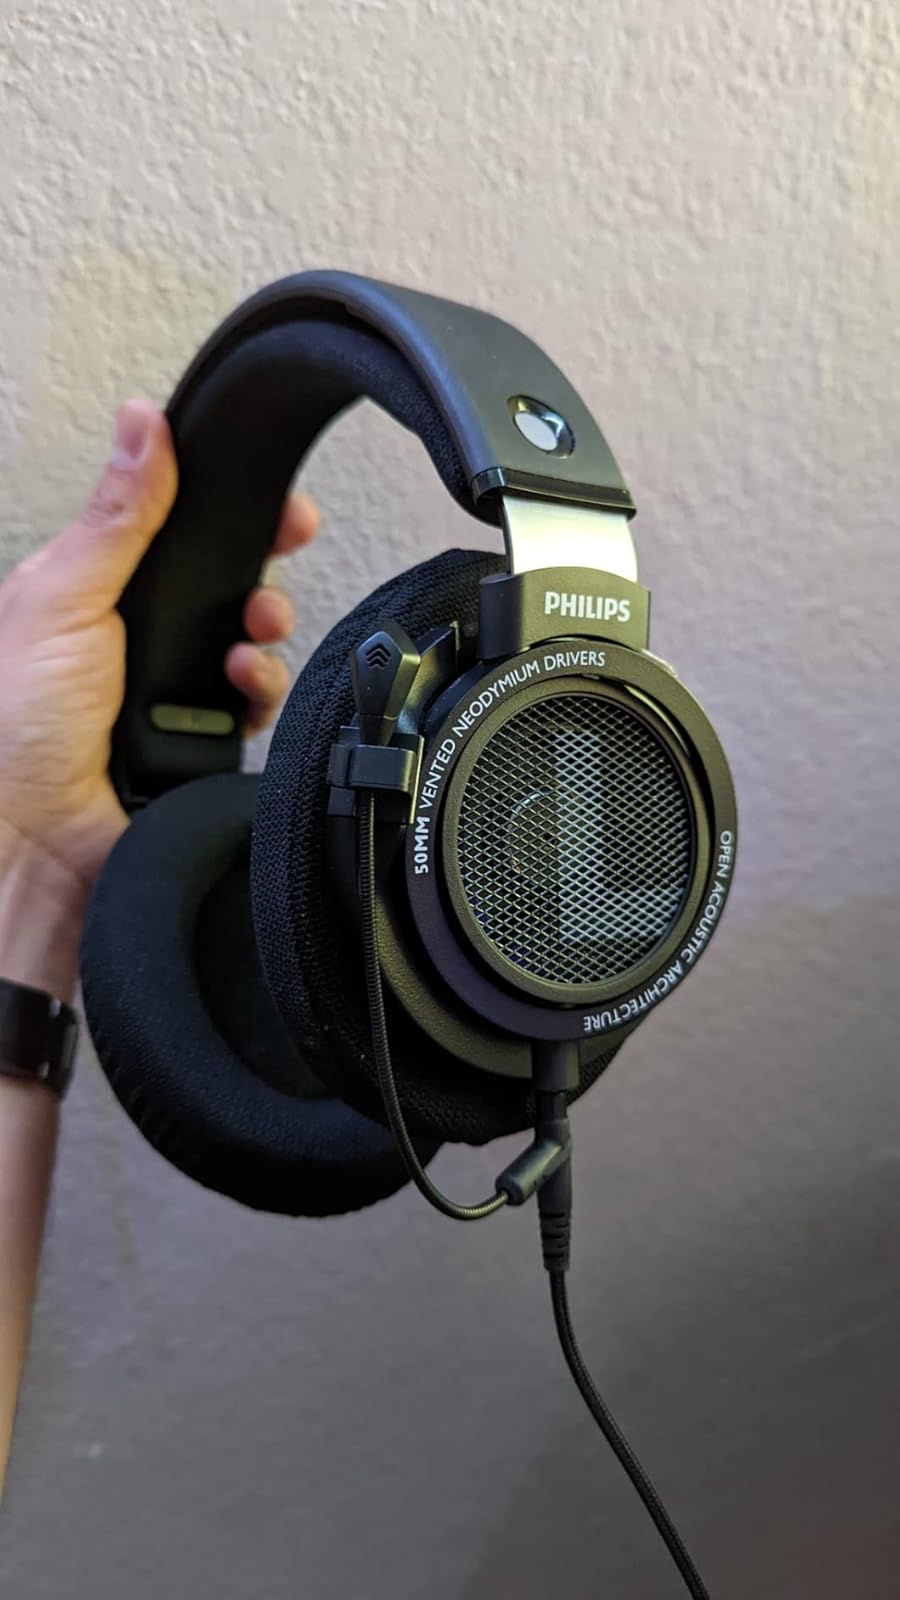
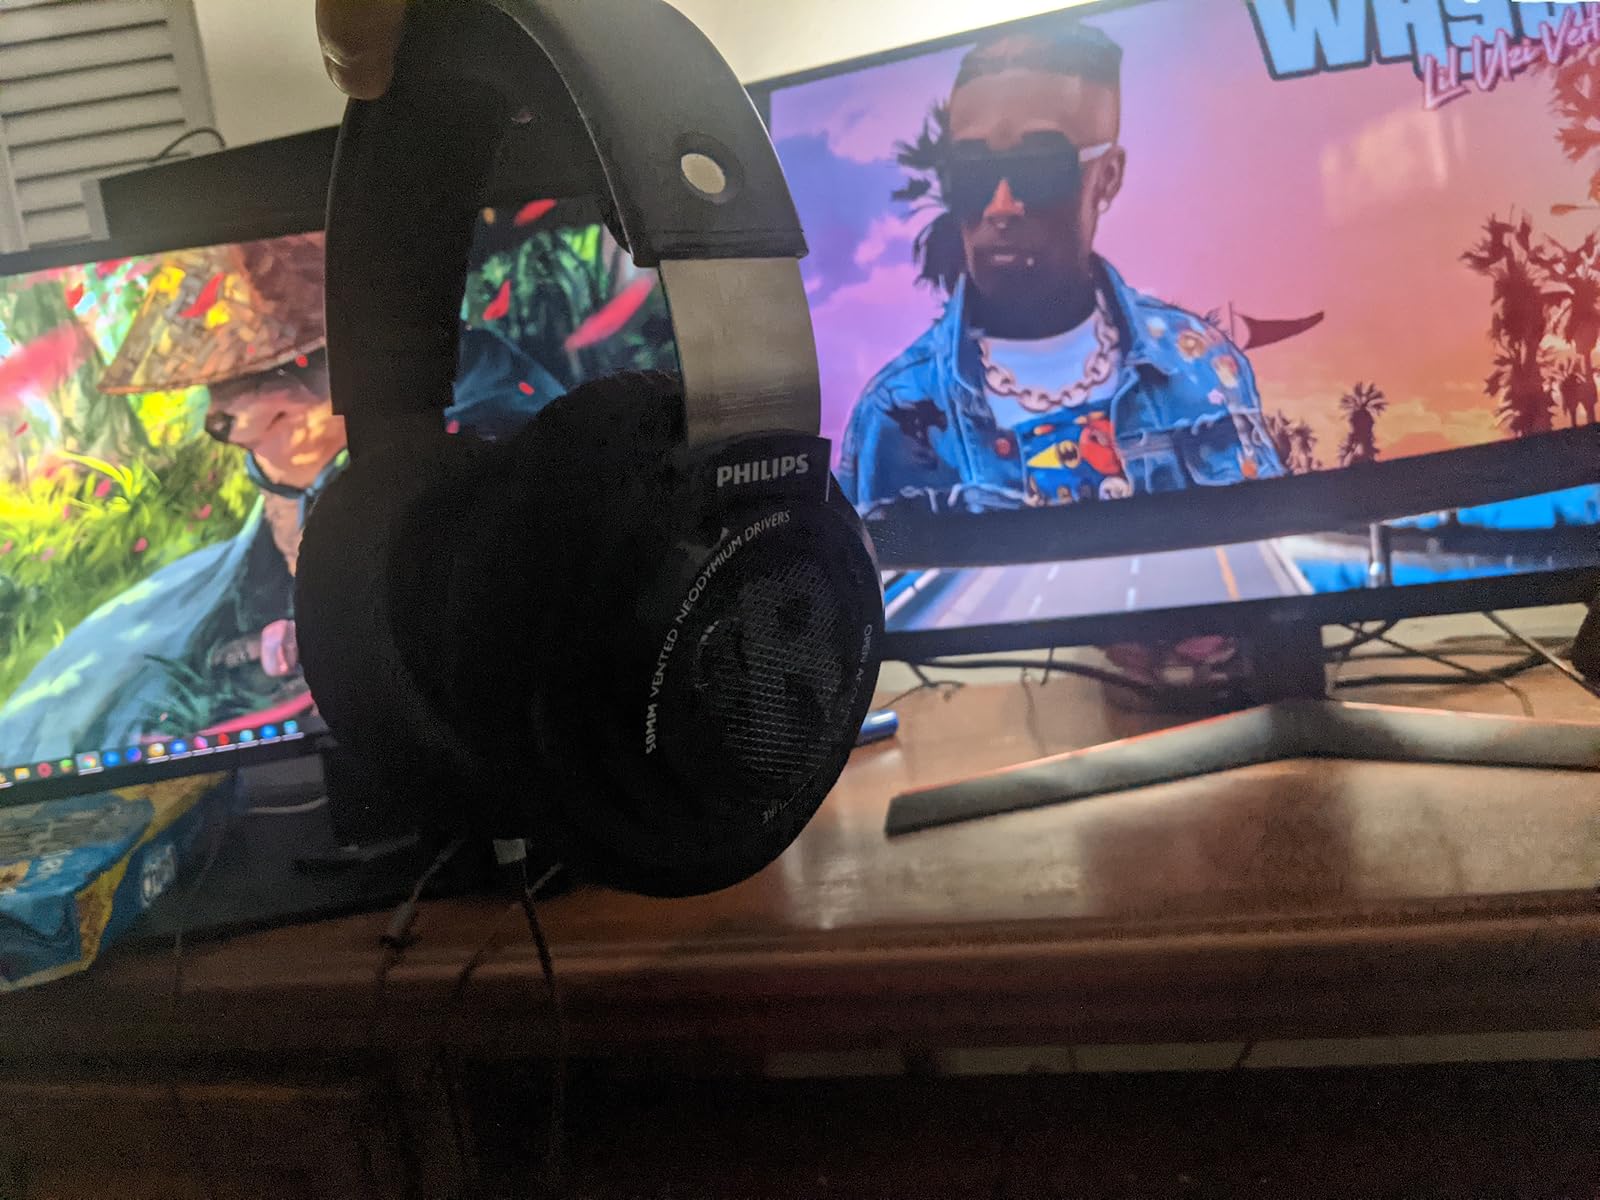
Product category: headphones
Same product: yes